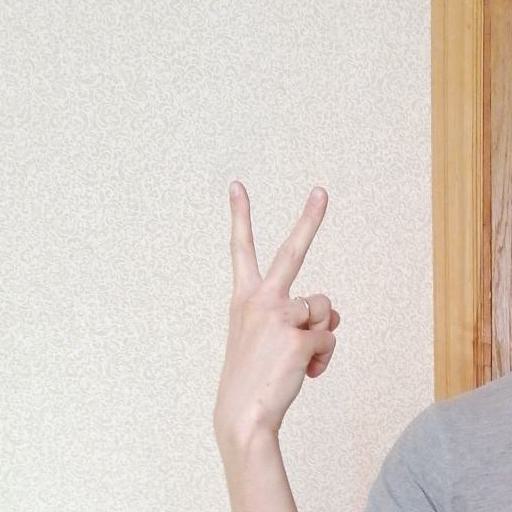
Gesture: peace_inverted